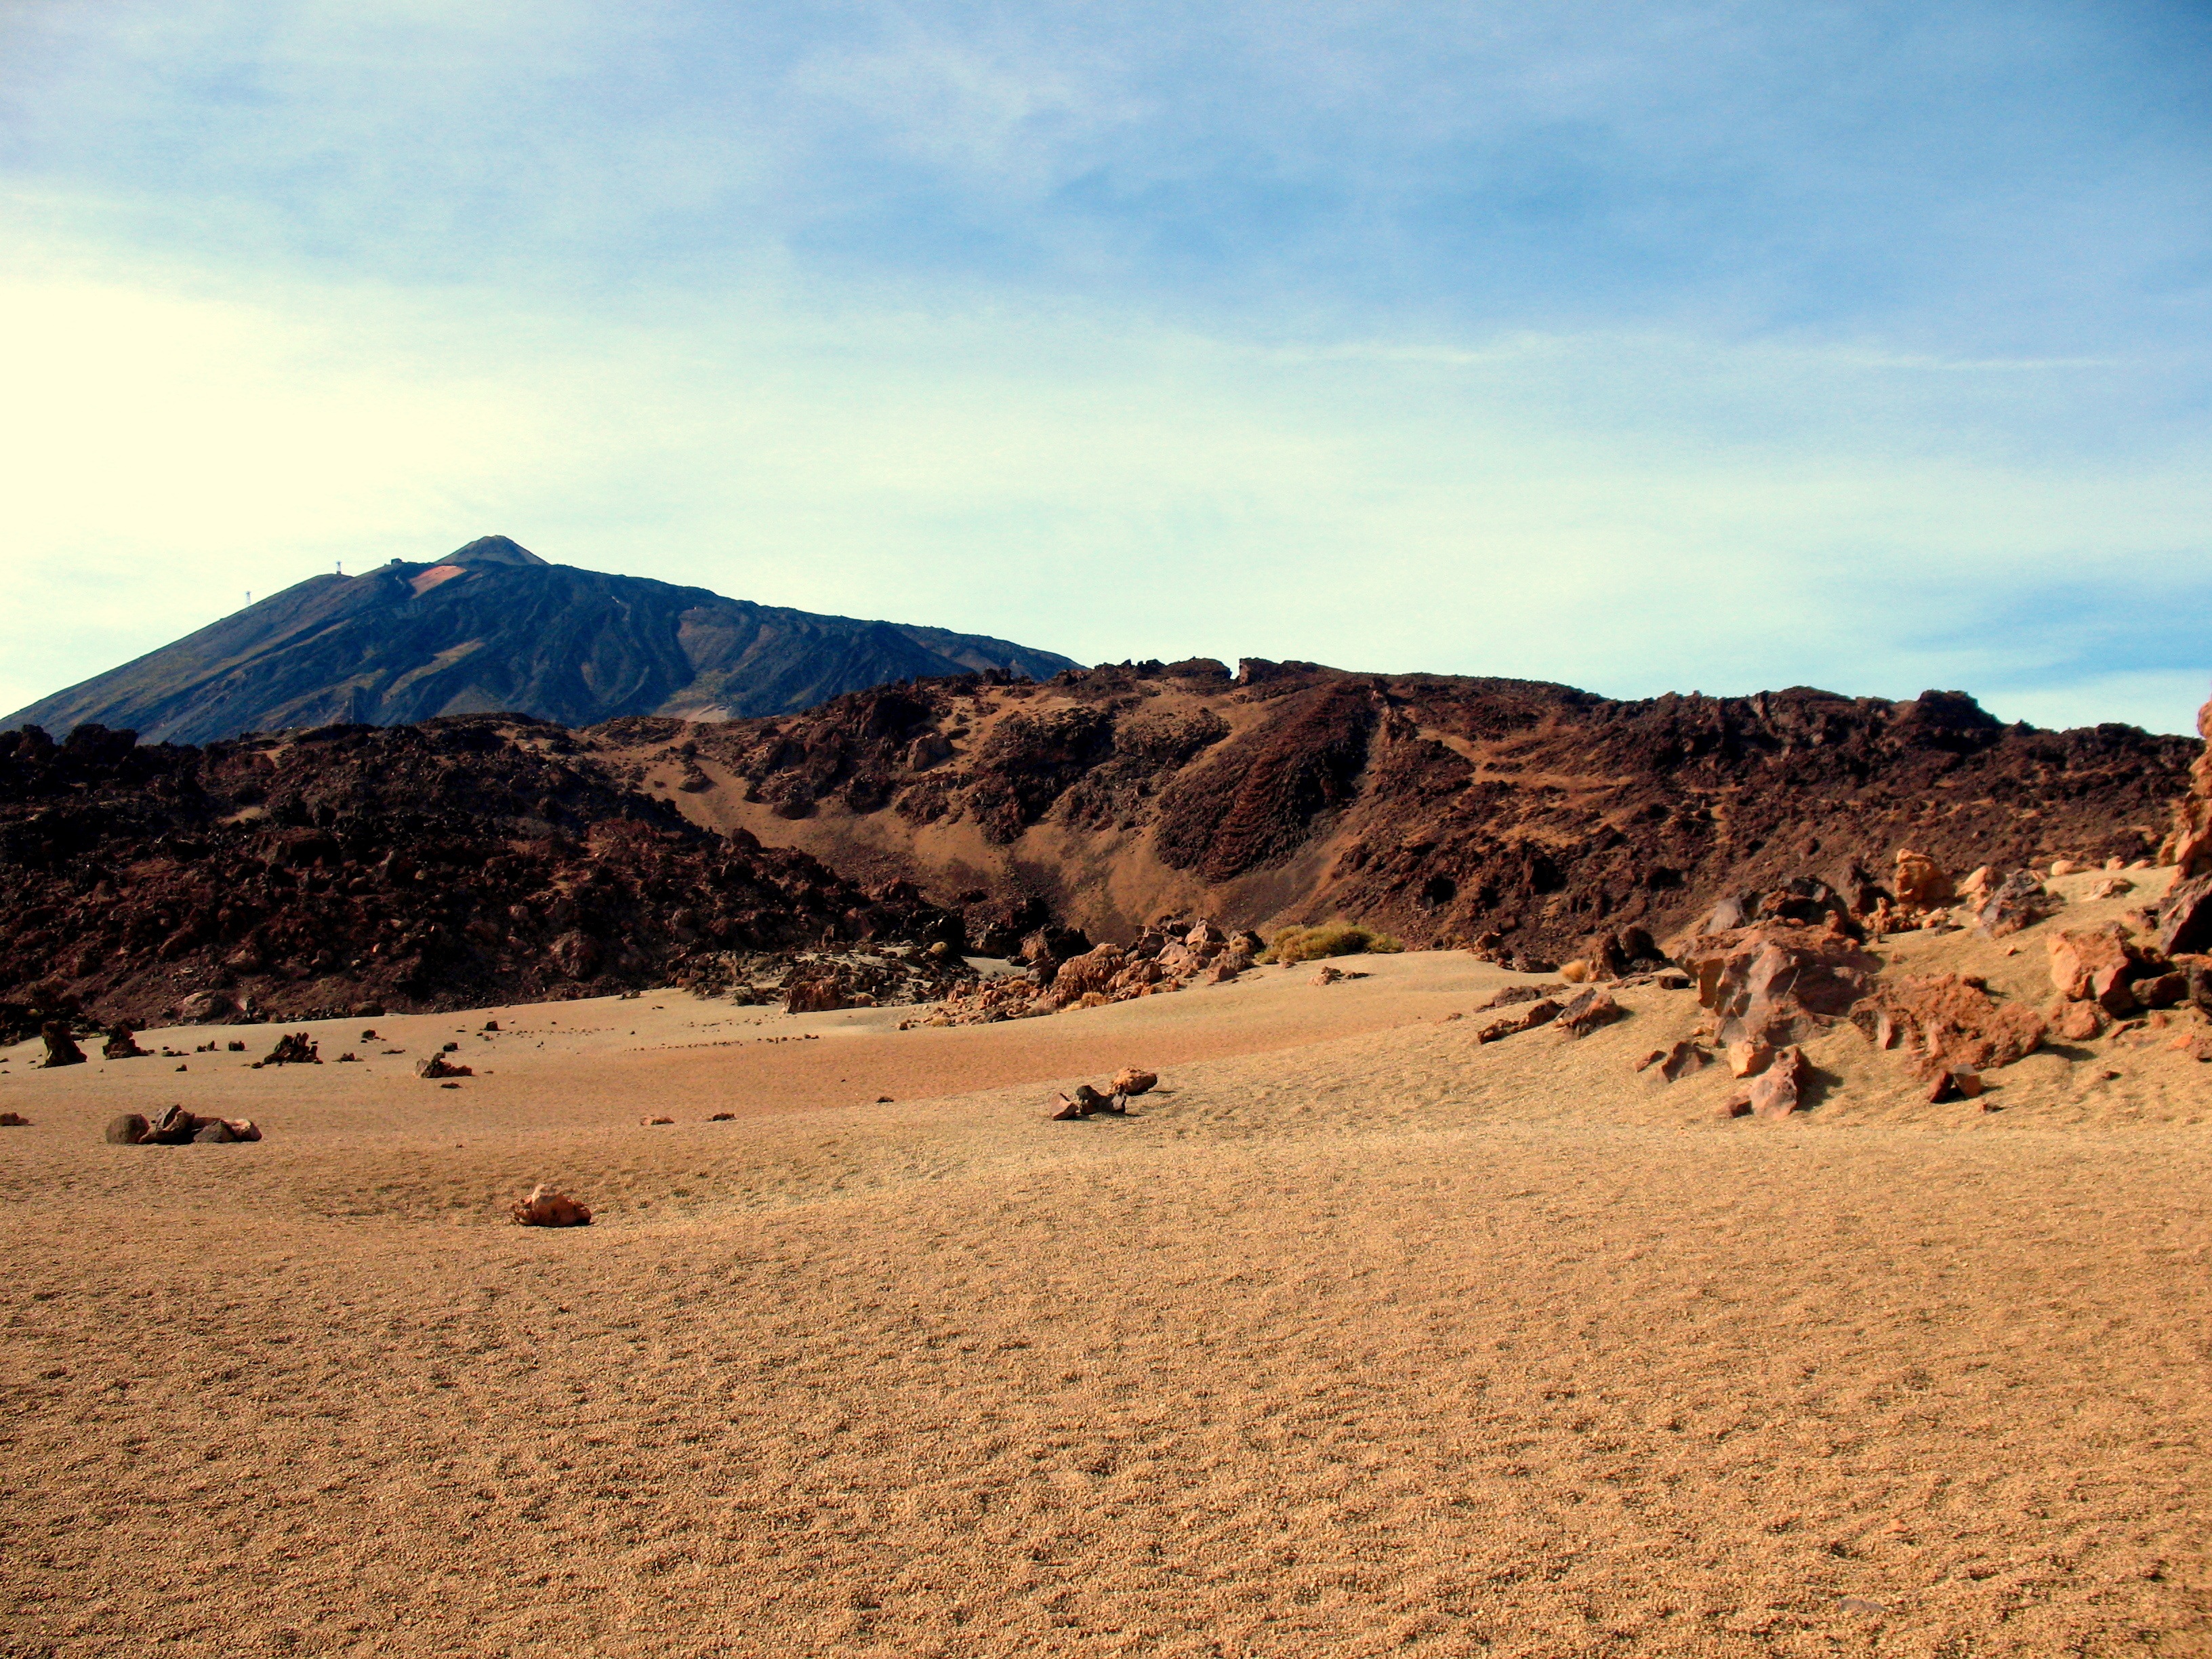
beach, landscape, sea, coast, sand, rock, horizon, mountain, desert, view, summer, soil, material, rocks, geology, plateau, habitat, cape, sahara, wadi, landform, erg, natural environment, geographical feature, aeolian landform